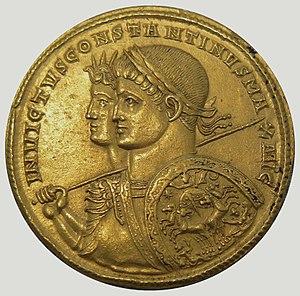
Bustes à gauche du Soleil radié et de l'empereur Constantin couronné et cuirassé, tenant la haste sur l'épaule droite